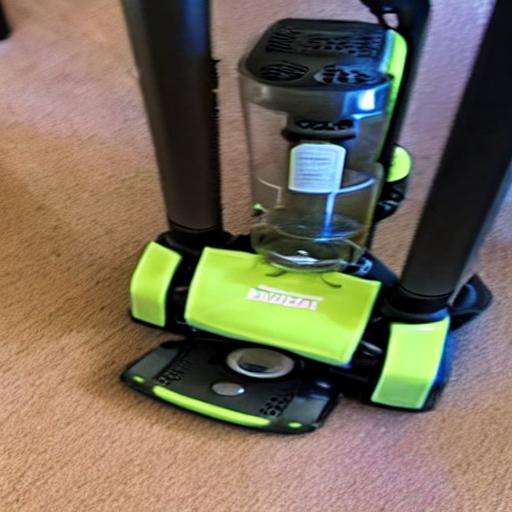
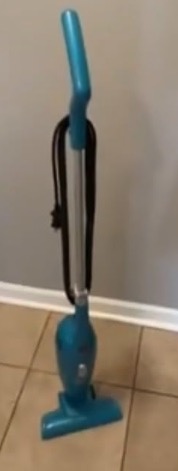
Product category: items_vacuum
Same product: no